Christianity in Israel

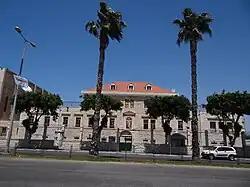
Catholic school in Haifa: High level Christian schools are among Israel's best performing educational institutions.

The Episcopal Church in Jerusalem and the Middle East is a province of the Anglican Communion, whose Bishop of Jerusalem has its seat in the St. George's Cathedral of Jerusalem. Other prominent Episcopal churches in the Holy Land include the Christ Church in Jerusalem (built in 1849, it is inside the Jaffa Gate of the contested Old City of Jerusalem) and the Christ Church in Nazareth (built in 1871); they were both built during the Ottoman rule of the Holy Land. The Episcopal Church in Jerusalem and the Middle East counts 35,000 members, scattered all over the region while the Diocese of Jerusalem counts 7,000 members and 29 congregations.